Deosai National Park

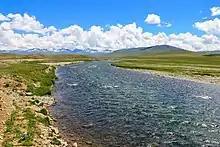
Bara Pani is the largest of the rivers that traverse Deosai National Park.

Deosai National Park is located in Western Himalayas in Gilgit Baltistan, Pakistan. It has an average elevation of above sea level, making the Deosai Plains the second highest plateau in the world after Changtang Tibetan Plateau. The park protects an area of . It is well known for its rich flora and fauna of the Karakoram-West Tibetan Plateau alpine steppe eco-region. In spring, it is covered by sweeps of wildflowers and a wide variety of butterflies.